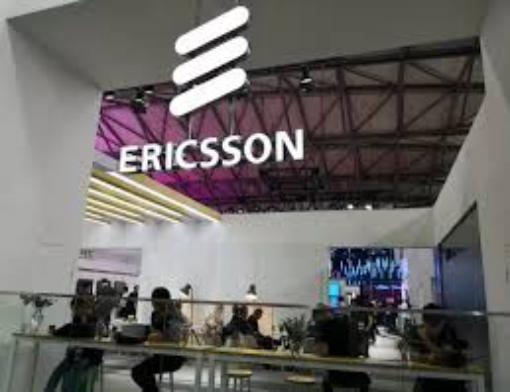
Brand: Ericsson
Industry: Electronic